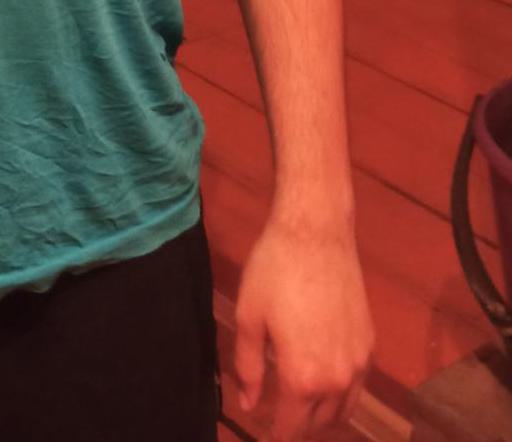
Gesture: no_gesture